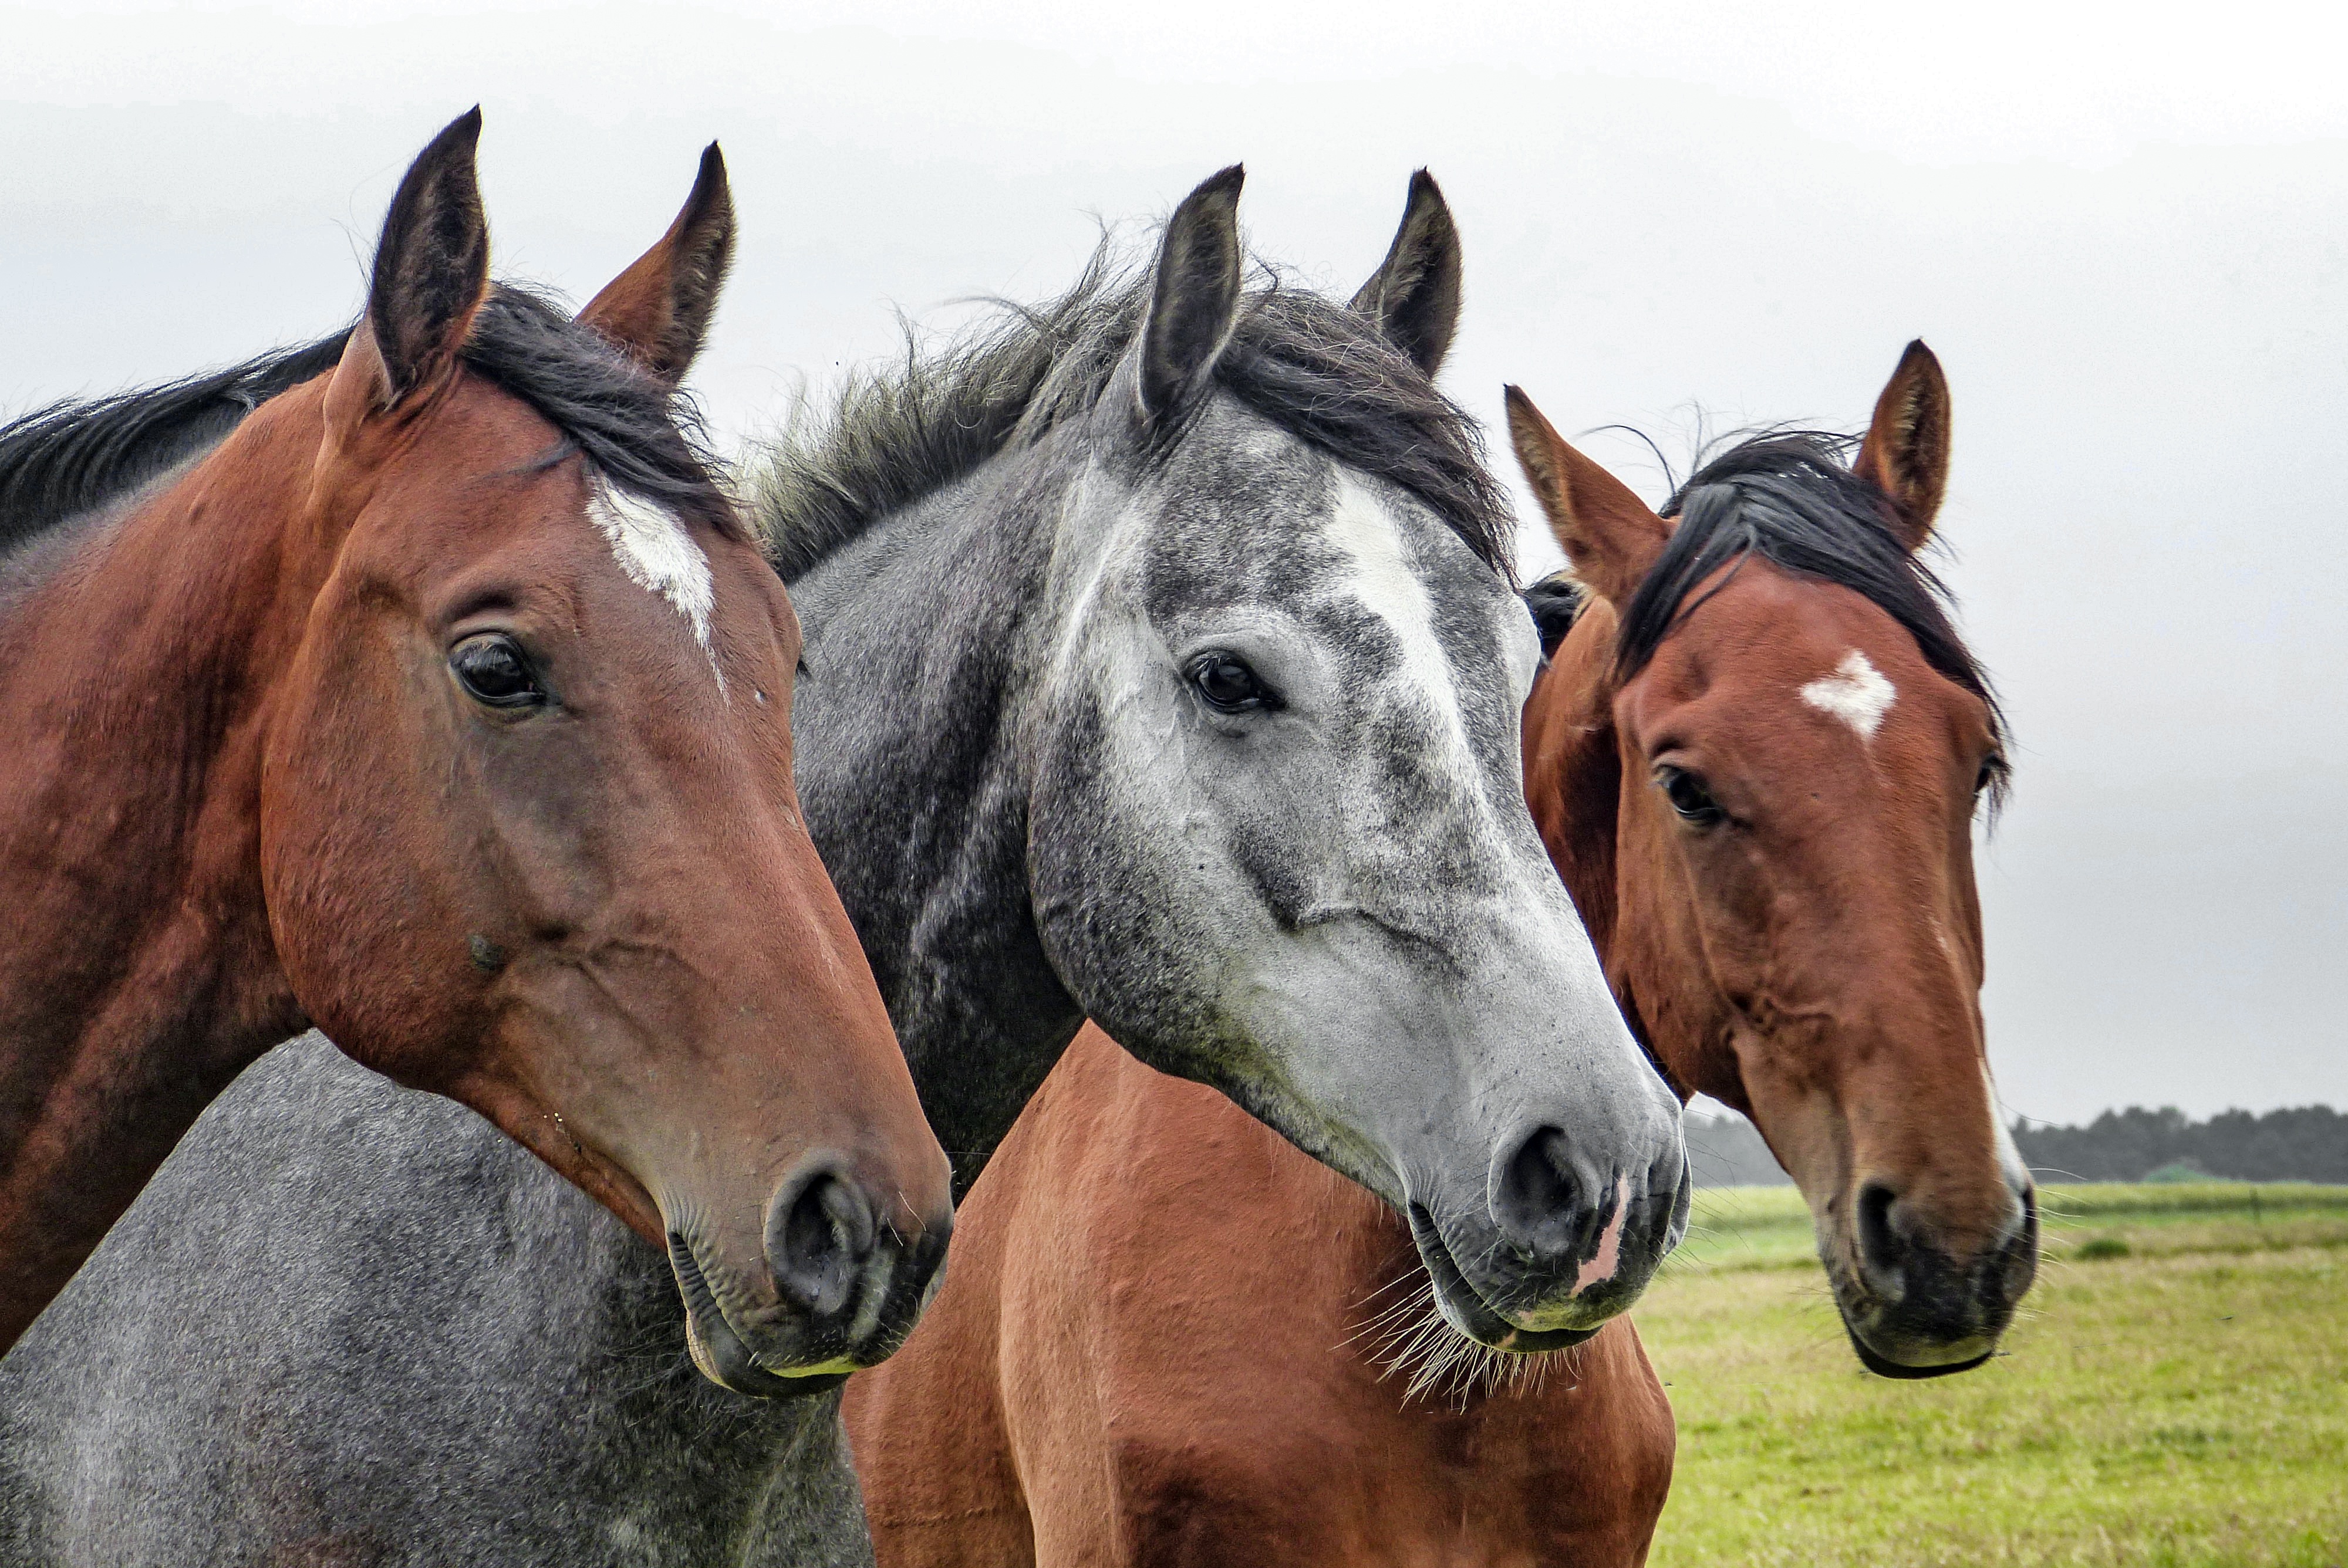
pasture, horse, mammal, stallion, mane, bridle, horses, animals, vertebrate, mare, horse head, pack animal, horse like mammal, mustang horse, animal sports